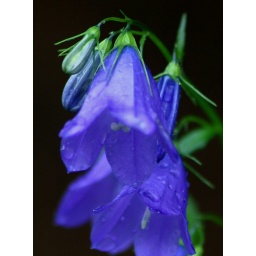
wanted to focus on the storks and the green contrast in the blue